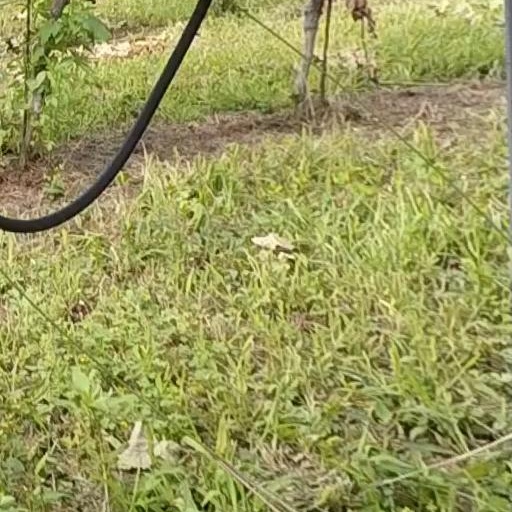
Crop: grape